Holly Johnson

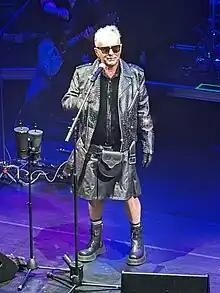
Johnson performing at the Pavilion Theatre in Glasgow in 2023.

In August 2009, Johnson presented an hour-long show "In the Beginning" on BBC Radio 2 about the Beatles, while he also appeared in the new video for Frankie Goes to Hollywood's "Relax" as the DJ. Since then, he has performed "The Power of Love" twice in Germany, also performing the song at the opening of Life Ball 2011 in Vienna. In an interview at the Q Awards, Johnson announced plans for an album of new material. In 2010, Johnson performed "Americanos" on German TV, and "Relax" on French TV. During February 2011, Johnson joined Jools Holland and his band for a version of the Animals' "The House of the Rising Sun" song, a track that Johnson covered on his "Soulstream" album. In August 2011, he performed a full set live at the Rewind Festival, using a mix of Frankie Goes to Hollywood songs together with some of his solo hits "Americanos", "Heaven's Here" and "Love Train".